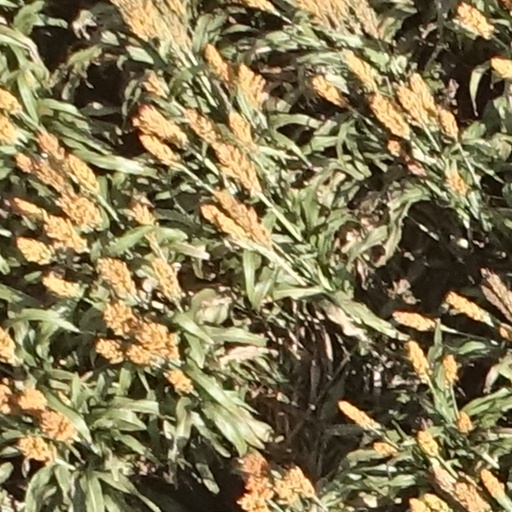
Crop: sorghum